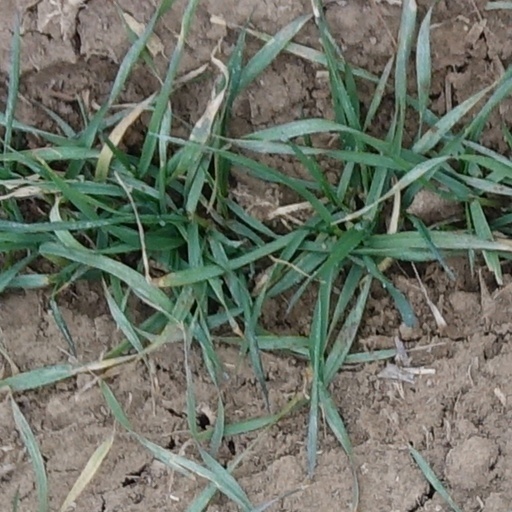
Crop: wheat